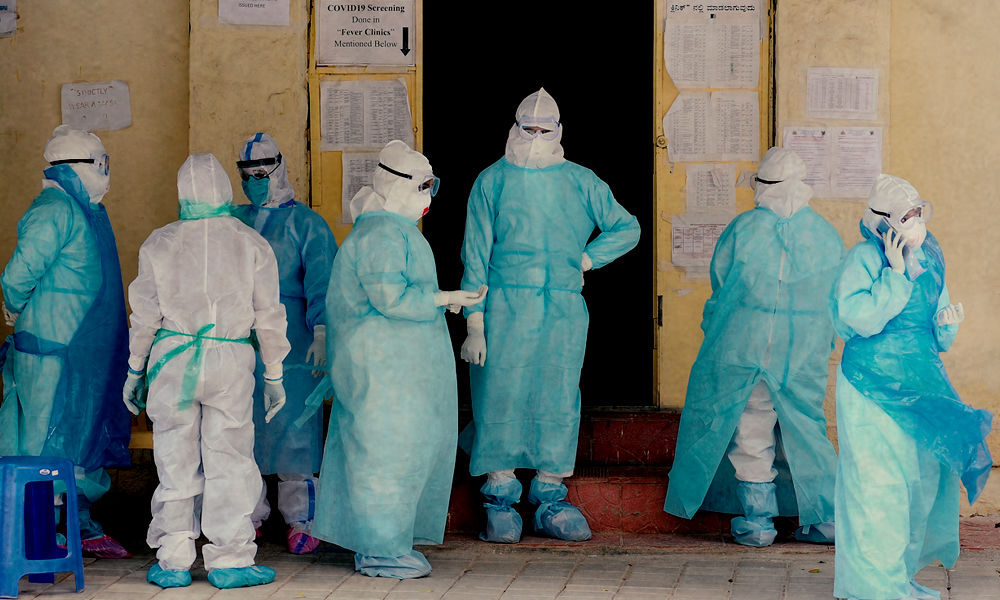
Objects detected:
Mask
Mask
Goggles
Goggles
Goggles
Goggles
Goggles
Goggles
Gloves
Gloves
Gloves
Coverall
Coverall
Coverall
Coverall
Coverall
Coverall
Coverall